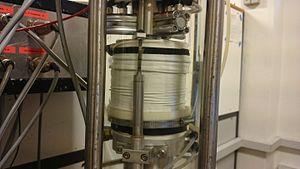
L’essai triaxial est une méthode de laboratoire courante pour mesurer les caractéristiques mécaniques des matériaux granulaires, en particulier celles des sols, des roches et des poudres. Il existe plusieurs variantes de cet essai, aujourd'hui entièrement normalisé.